Senegal

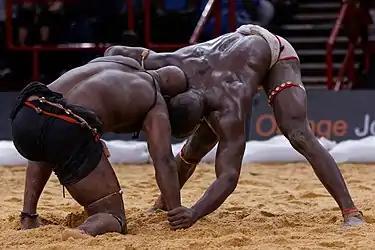

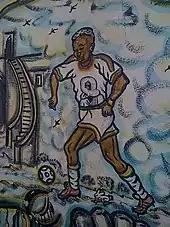
Painting of footballer El Hadji Diouf in Dakar

The Halpulaar (Pulaar-speakers), composed of Fula people, a widespread group found along the Sahel from Chad to Senegal, and "Toucouleurs", represent 23.8 percent of the population. Historically, they were the first to become Muslim. Many of the "Toucouleurs", or sedentary Halpulaar of the Senegal River Valley in the north, converted to Islam around a millennium ago and later contributed to Islam's propagation throughout Senegal.